Canadian Eskimo Dog

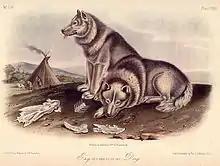
A print of an illustration of "Esquimaux dogs" after John James Audubon from "The Quadrupeds of North America"

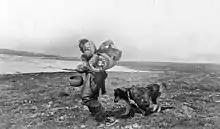
Canadian Eskimo Dog carrying gear during the Canadian Arctic Expedition

The Inuit never considered the dog as part of the animal kingdom ("uumajuit"), but merely as a tool for human existence. It was, and still is (to a very limited extent), used by the Canadian Inuit as multi-purpose dogs, often put to work hunting seals and other Arctic game, and hauling supplies and people. Explorers noted that the dogs were capable of tracking a seal hole from a great distance, and were occasionally used to hunt polar bears. The dogs were reported to be so enthusiastic in hunting bears that, sometimes, their handlers shouted ""nanuq"" (Inuktitut name for the bear) to encourage them when pulling sledges.